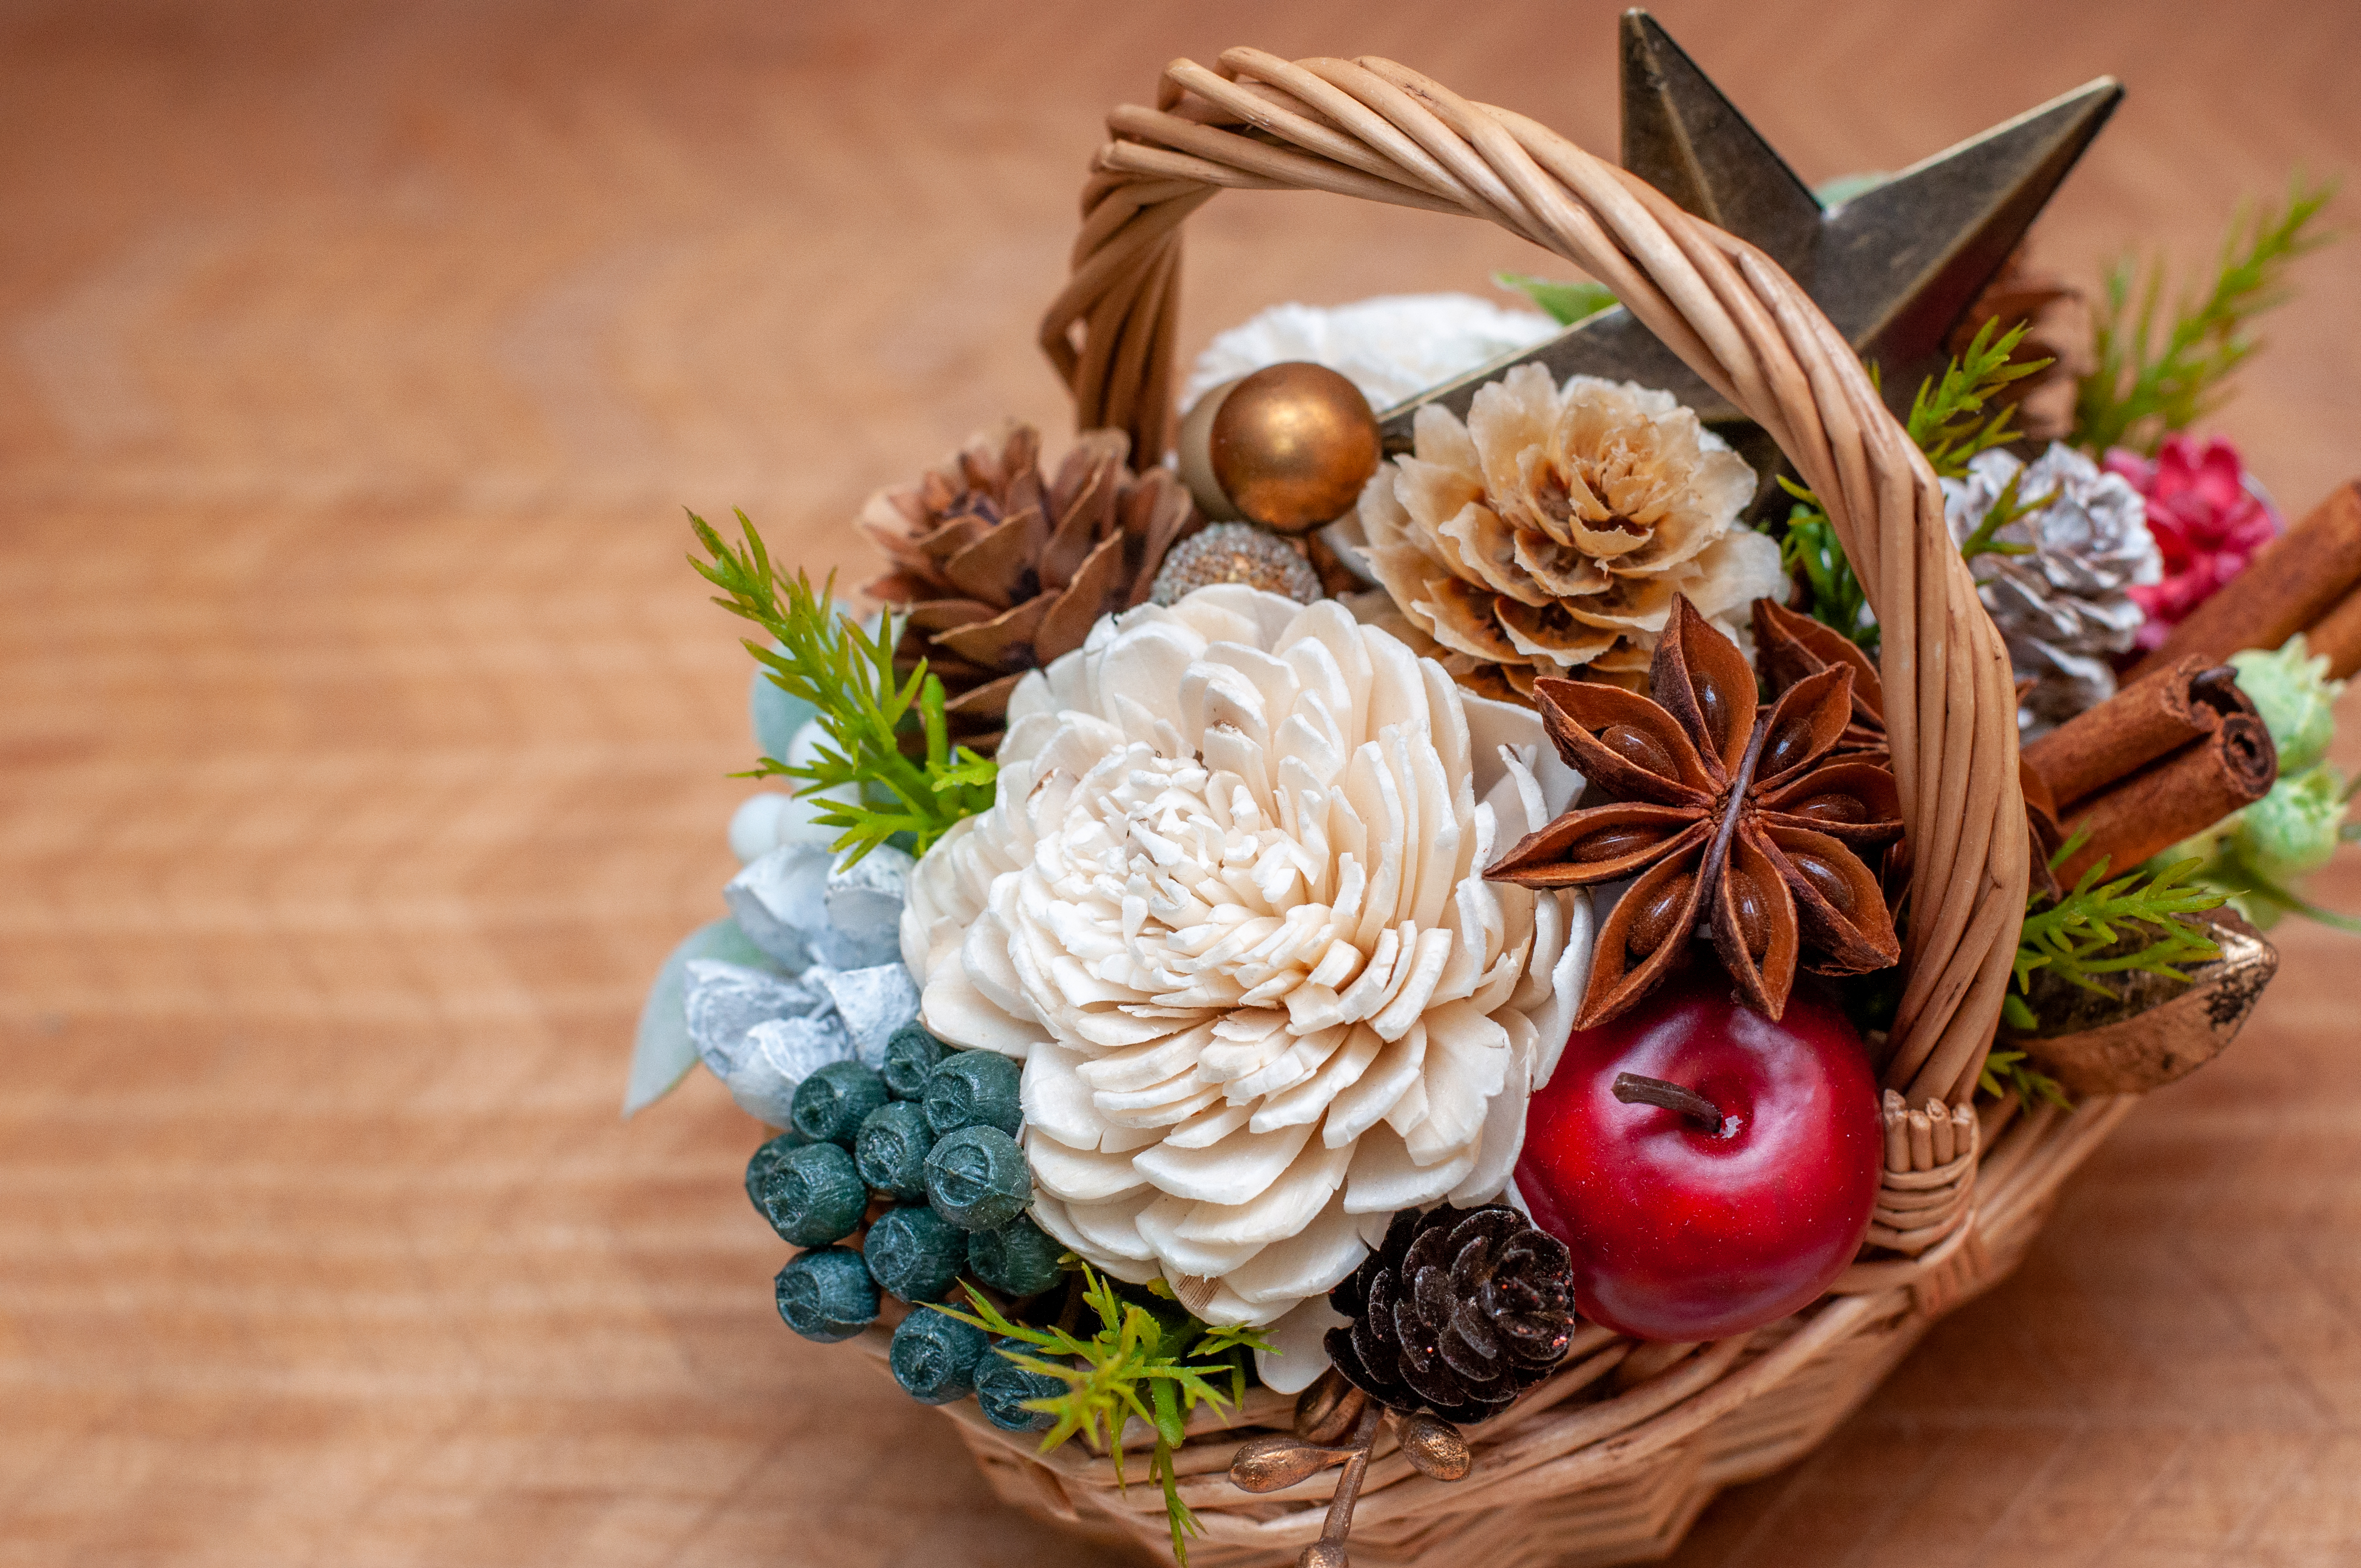
flower, bouquet, flower arranging, floristry, floral design, cut flowers, plant, bird nest, artificial flower, basket, gift basket, petal, flowerpot